Deor

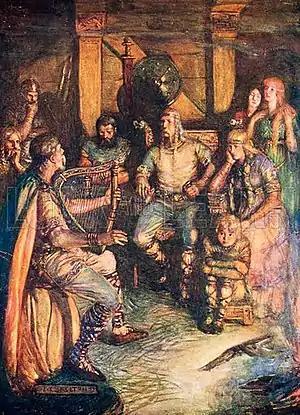
A scop recites poetry to harp accompaniment

"Deor" is a lament in the voice of a poet exiled from his former life of luxury, respect, and popularity. He compares his current predicament to the predicaments of figures from stories traditional in medieval Germanic-speaking culture.